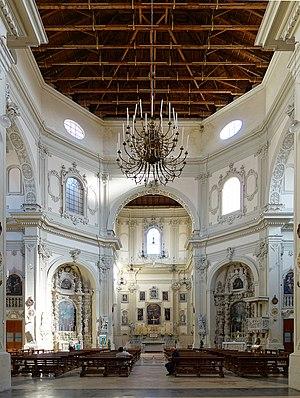
Le chœur de l'église San Giovanni Battista de Lecce.